Camille Enlart

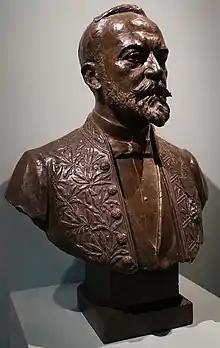
Enlart bust at Le Vergeur Museum, by Paul Graf in 1928

Camille Enlart (22 November 1862 – 14 February 1927) was a French archaeologist and art historian. His areas of special interest were the Middle Ages and photography.